Falcon's Eye

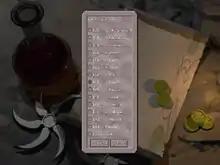
Character selection screen

Falcon's Eye is a version of the roguelike video game "NetHack" which introduces isometric graphics and mouse control. "Falcon's Eye" has been praised for improving "NetHack"'s visuals and audio to an almost commercial level and has been noted by "Linux Journal" as among the best free games available. After development stalled in 2001, the game was continued as "Vulture's Eye" and later "Vulture for Nethack".